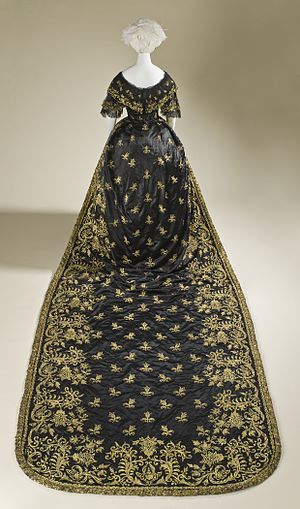
Slæb
En kjole med et langt slæb. Portugal ca 1845.
Et slæb er et langt stykke af en kjole eller skørt der går ned på jorden og slæber efter bæreren. Det er en almindelig del af kvinders hofbeklædning, aften- eller brudekjole.